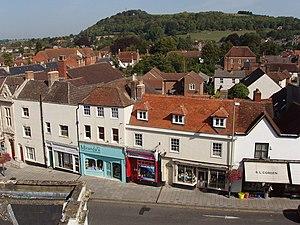
Warminster est une ville et une paroisse civile de l'ouest du Wiltshire, en Angleterre. Elle compte environ 17 000 habitants.